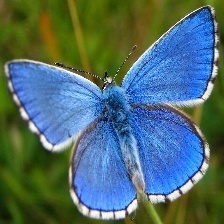
Species: ADONIS
Butterfly family (ImageNet category): lycaenid_butterfly